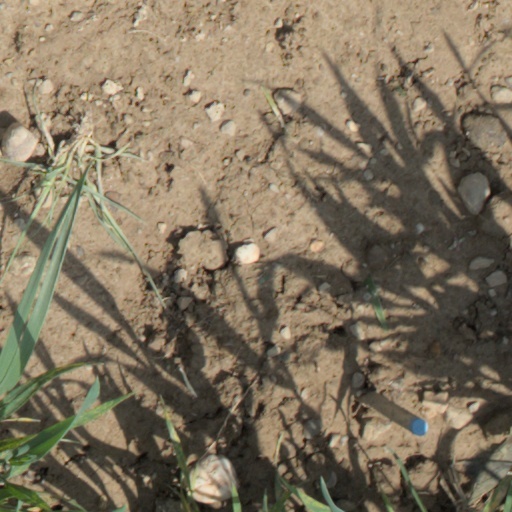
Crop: wheat